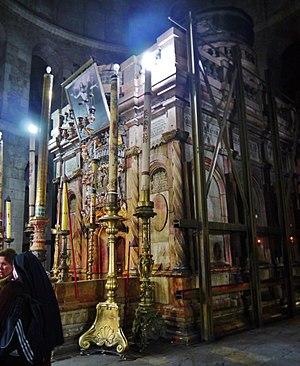
Le Saint-Sépulcre est, selon une tradition chrétienne, le tombeau du Christ, c'est-à-dire le sépulcre où le corps de Jésus de Nazareth aurait été déposé au soir de sa mort sur la Croix.